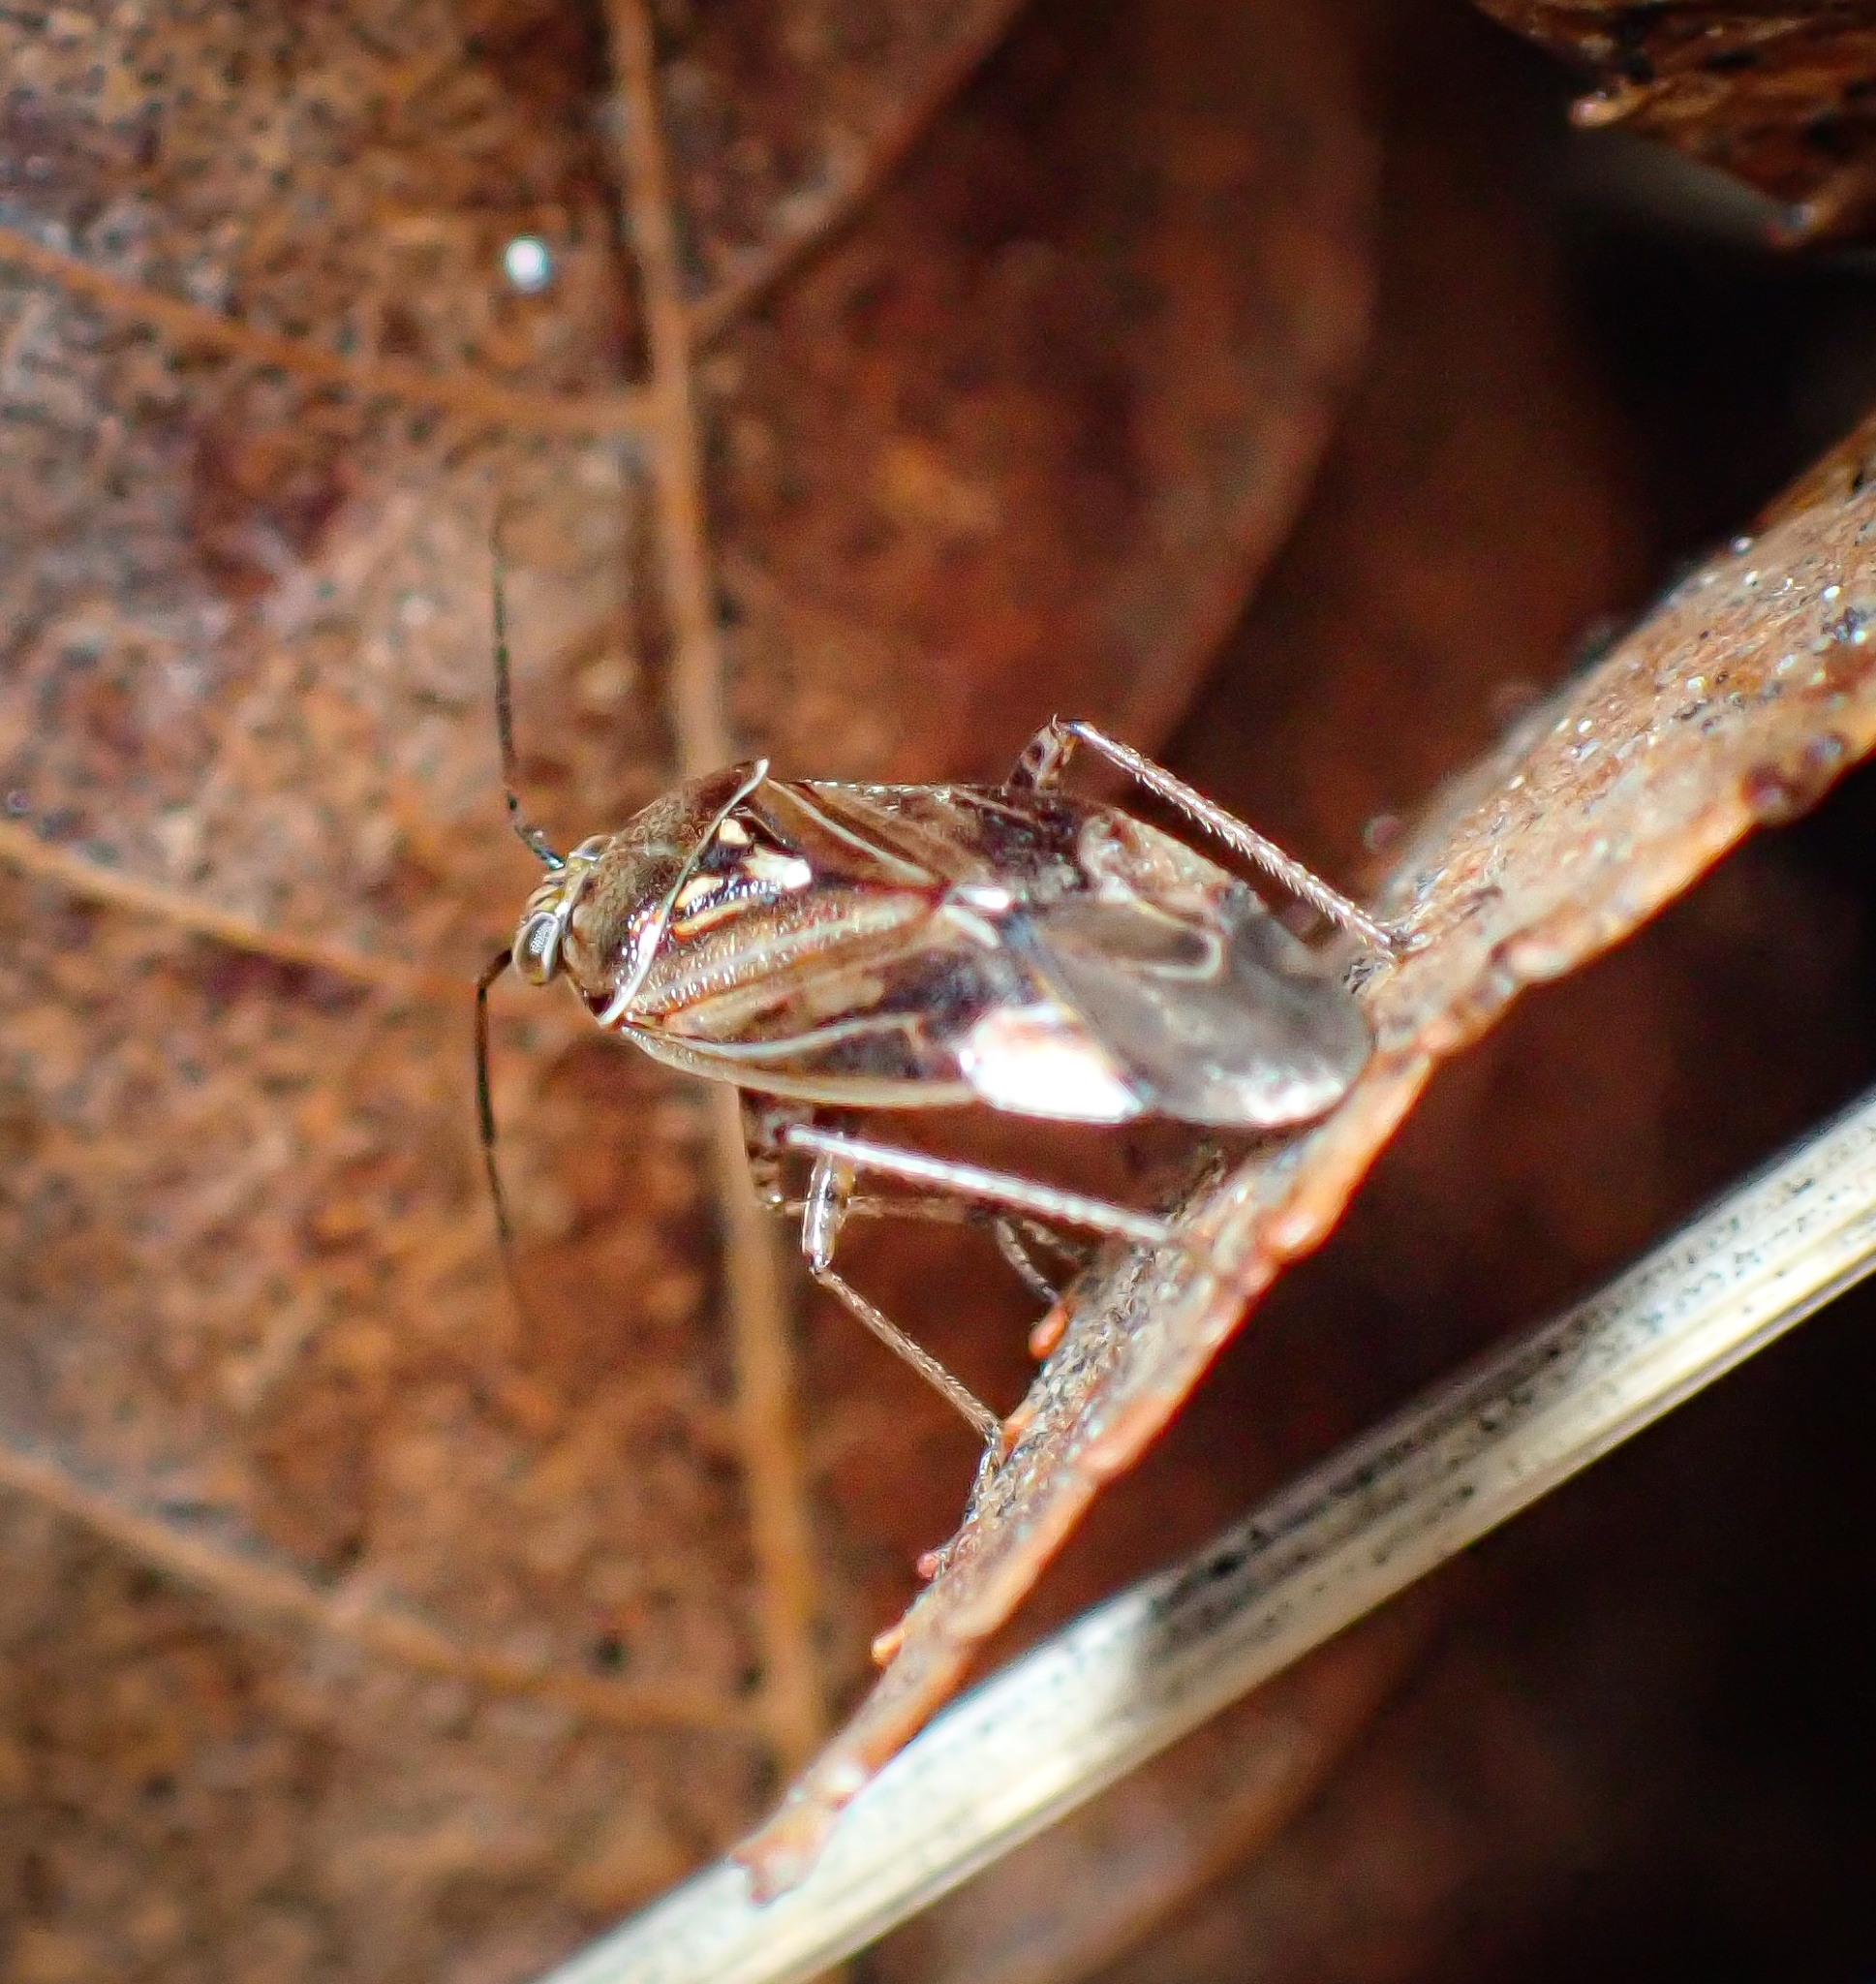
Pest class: lygus_bug